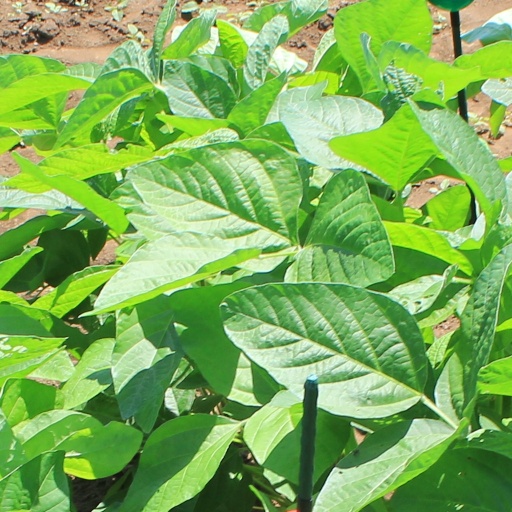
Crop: soybean